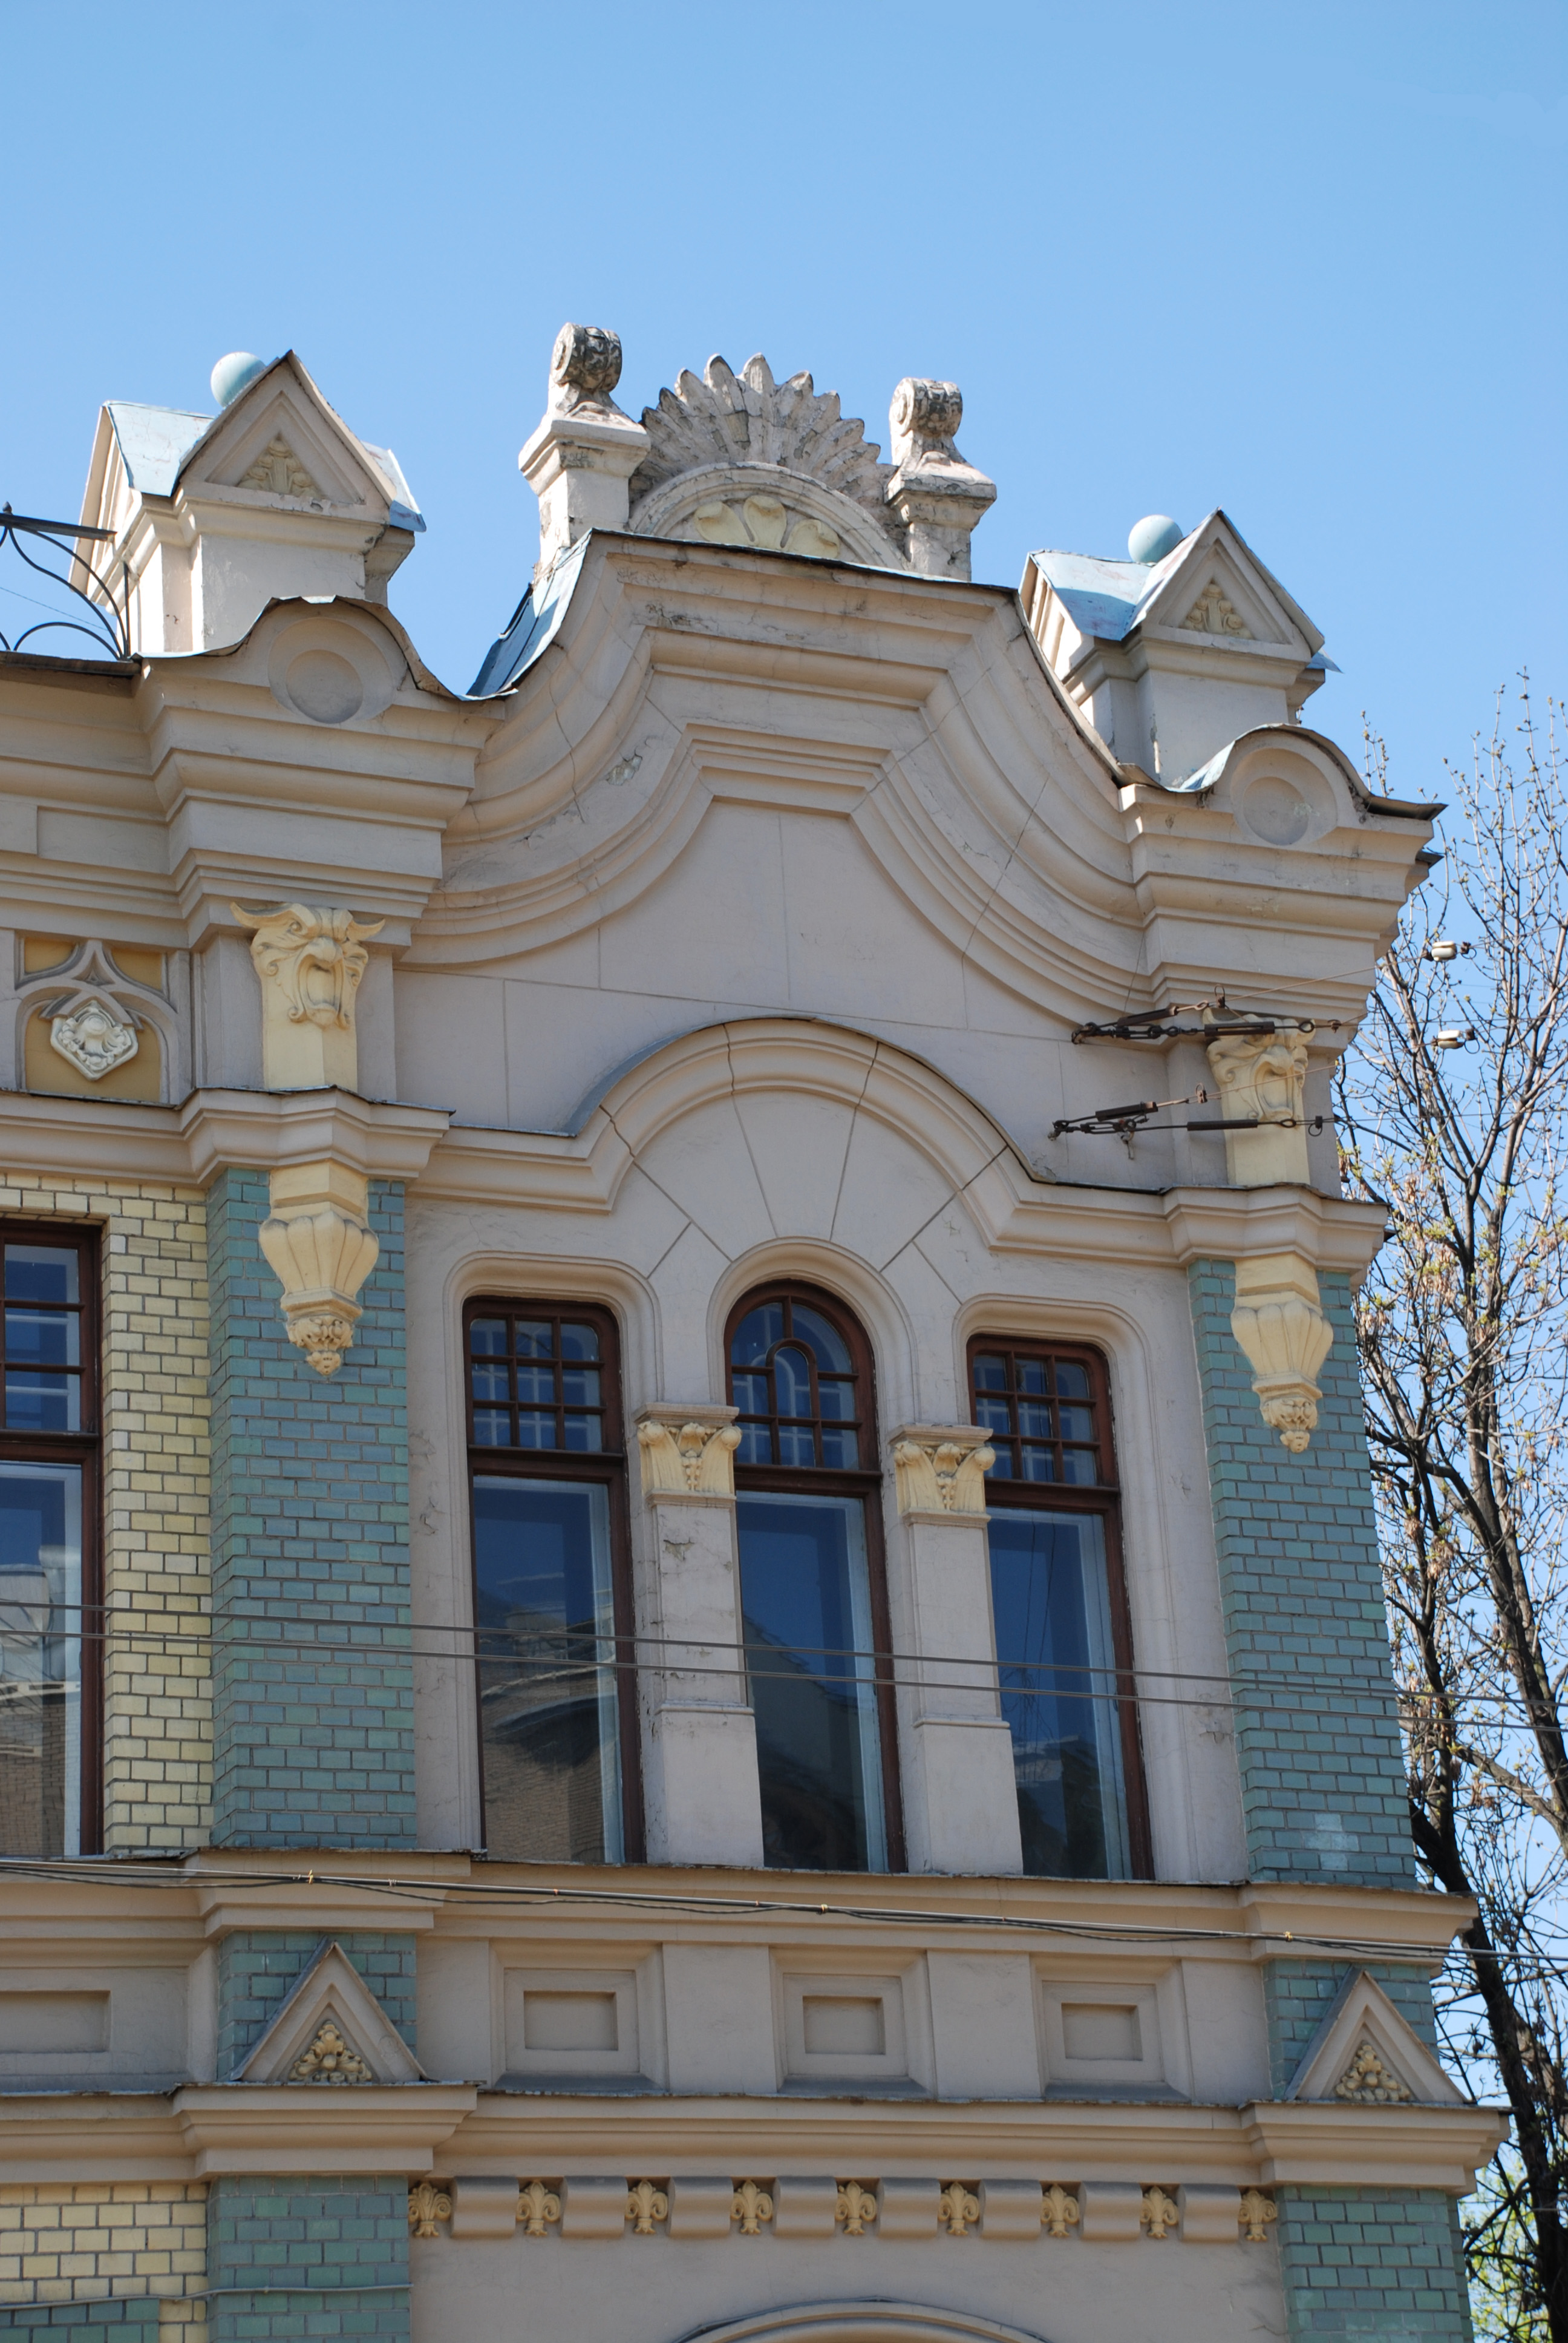
architecture, mansion, house, building, palace, city, cityscape, landmark, facade, nikon, moscow, estate, russia, d80, cityscapes, moskau, cities, nikond80, moscou, theperfectphotographer, moscu, neighbourhood